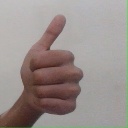
अक्षर: थ